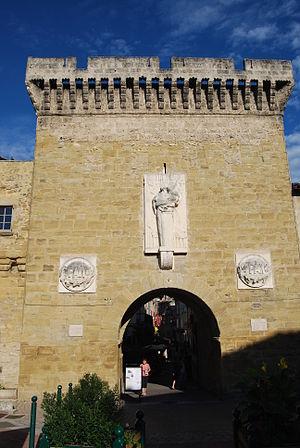
Vue générale de la porte de Chabeuil, Drôme.
Chabeuil est une commune française de l'agglomération valentinoise, située dans le département de la Drôme, en région Auvergne-Rhône-Alpes.
Le pasteur Jean Bérenger, dit « Colombe » ou « Le Martyr », fut un chef prédicant célèbre du temps de la clandestinité pour la religion réformée, président du synode des églises du désert dans le Dauphiné, père du comte d'Empire Jean Bérenger, personnalité d'influence sous le Premier Empire.
Cet article recense les monuments historiques de la Drôme, en France.